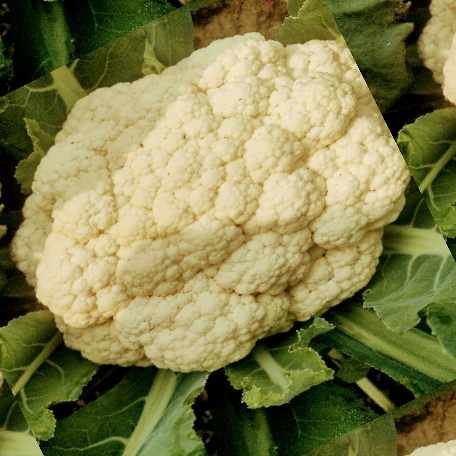
Label: Disease Free